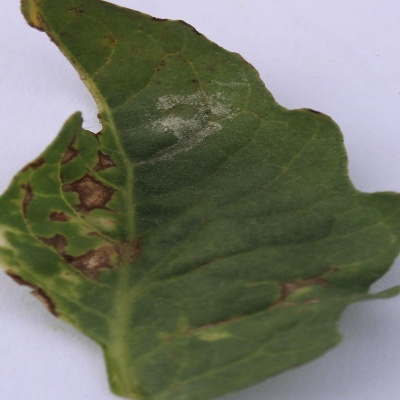
Crop: Tomato
Condition: septoria leaf spot